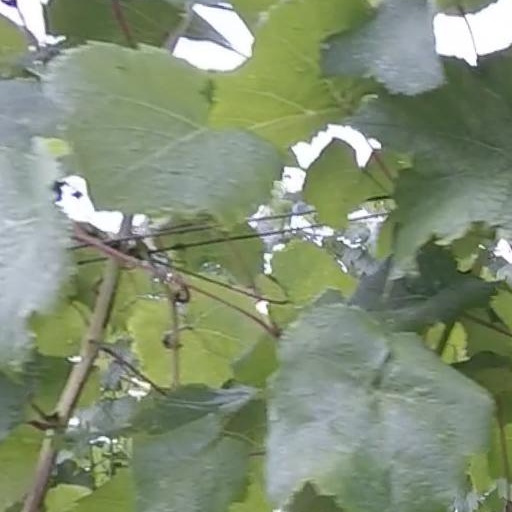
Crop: grape